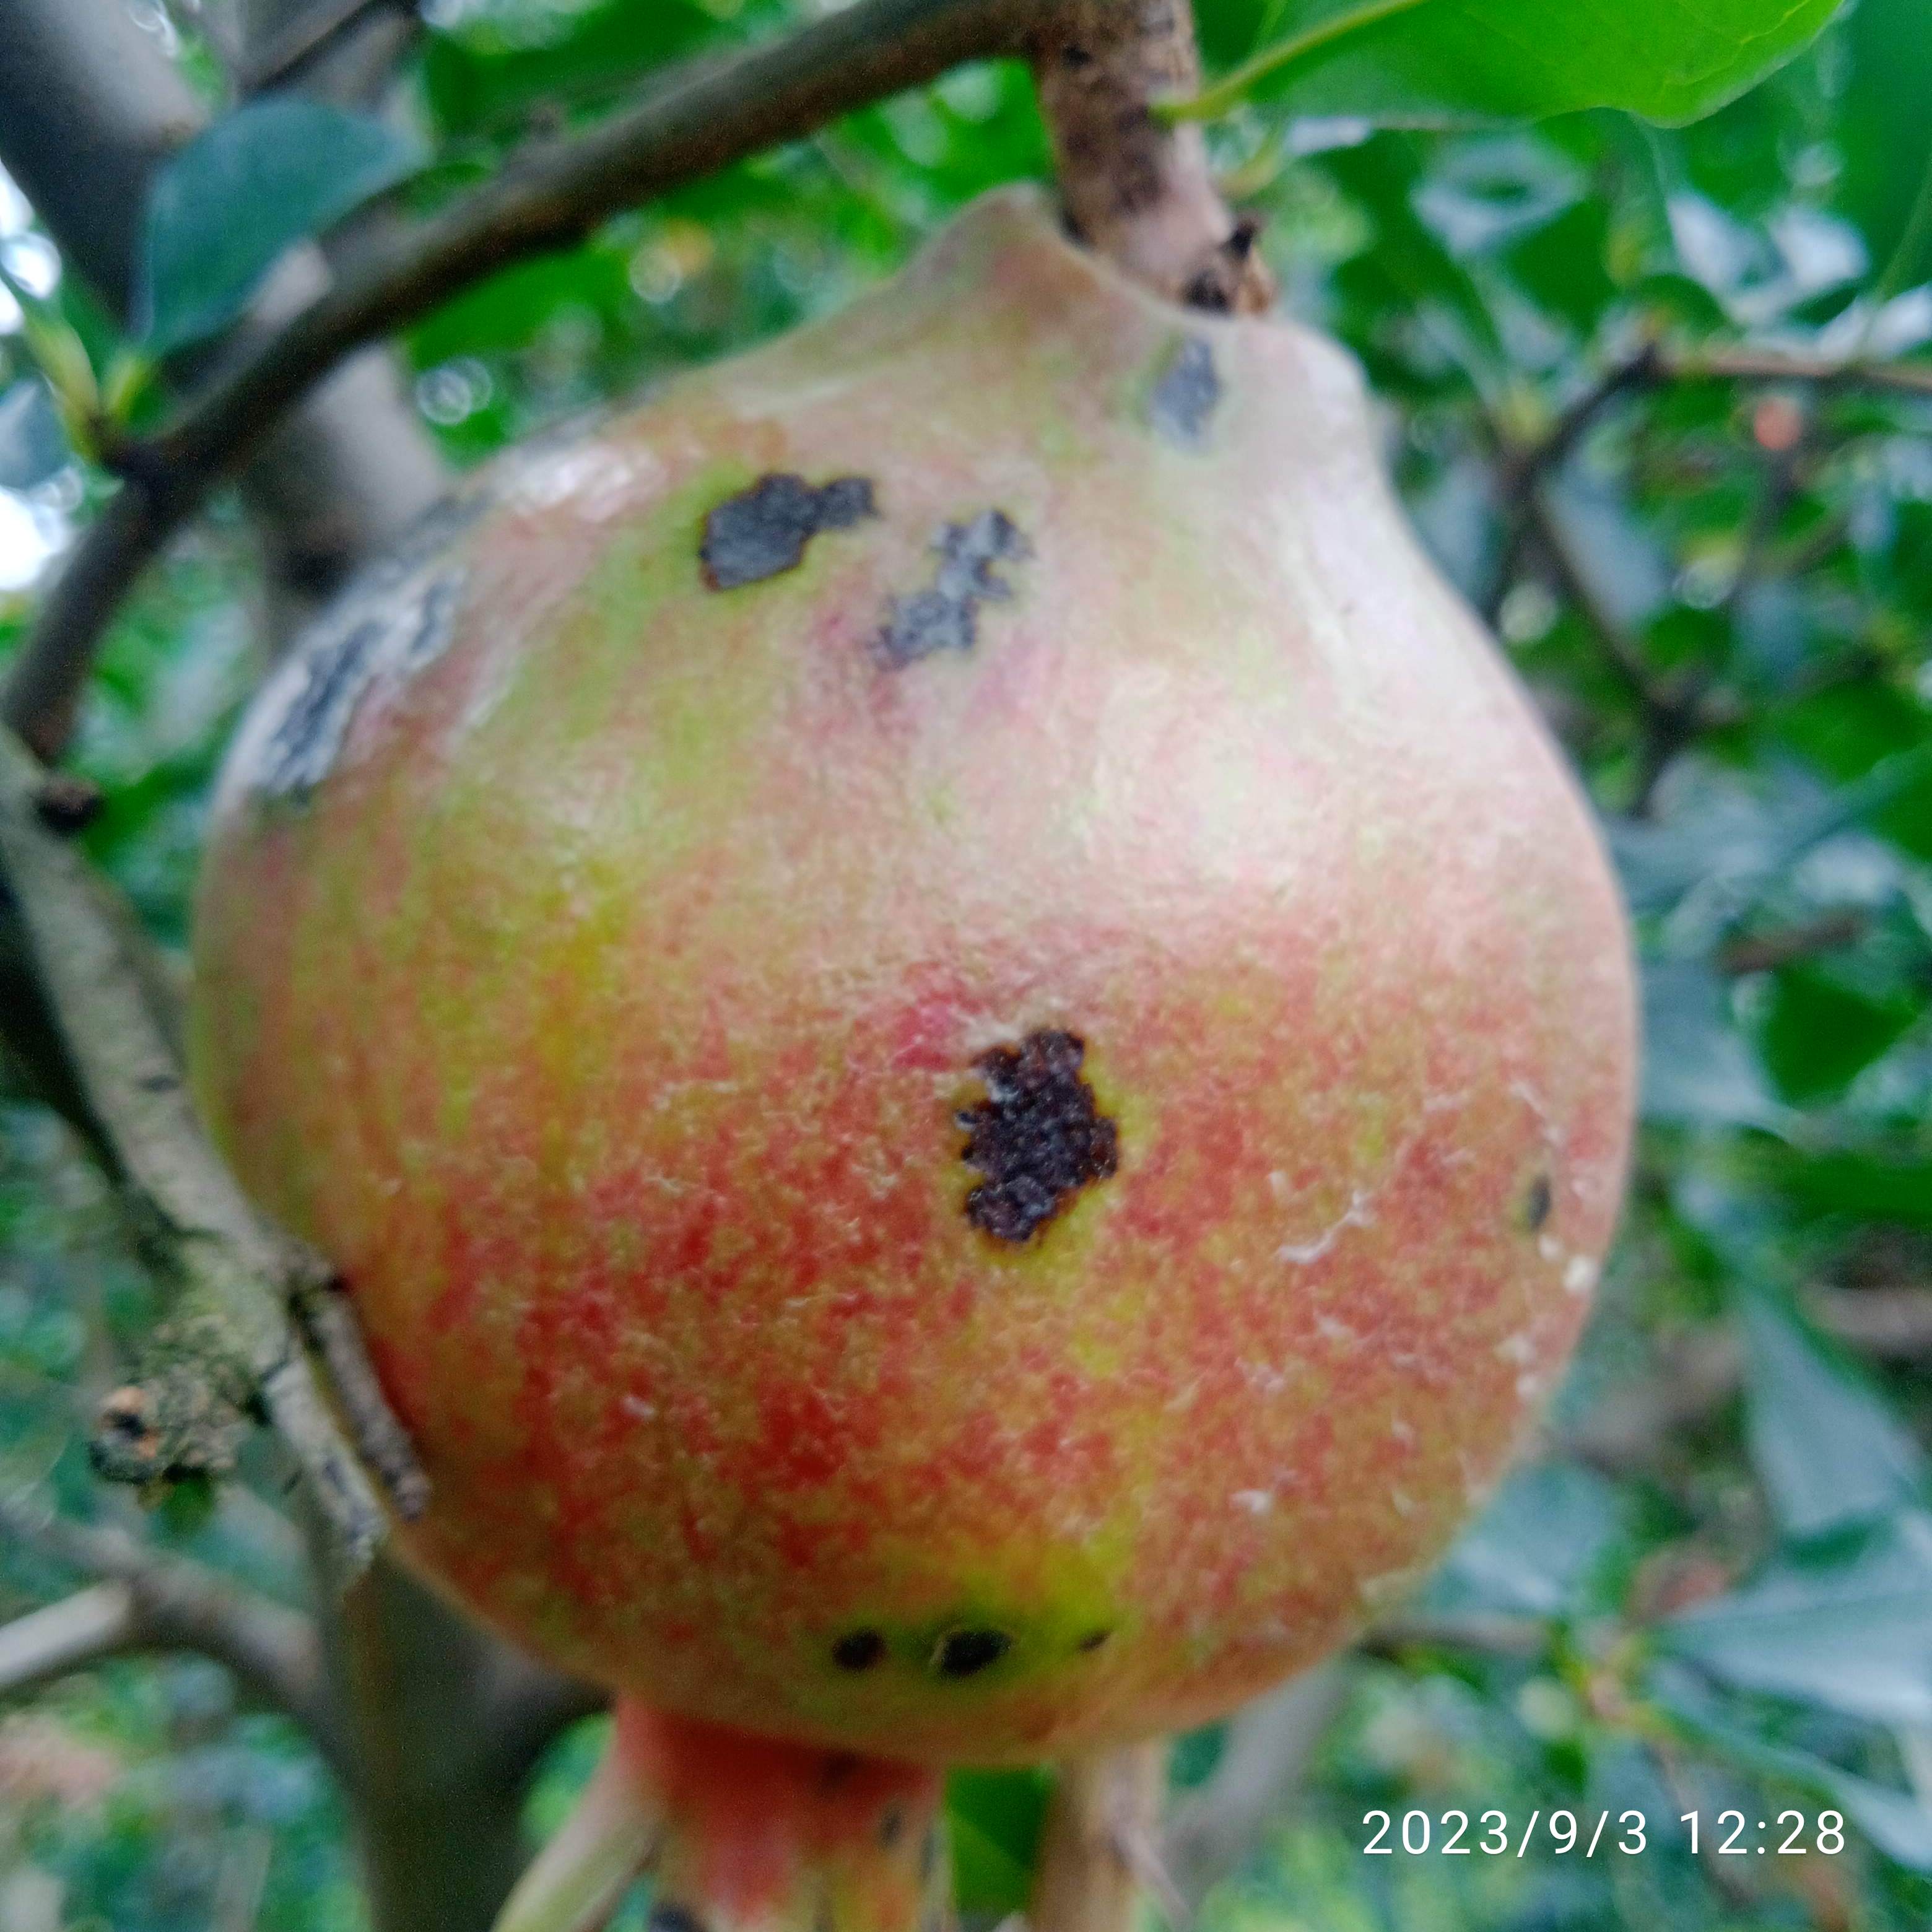
Label: Anthracnose